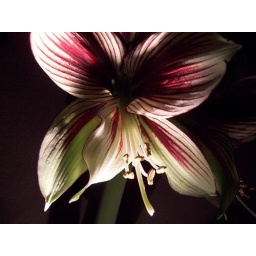
played around with lighting and some flowers in our kitchen